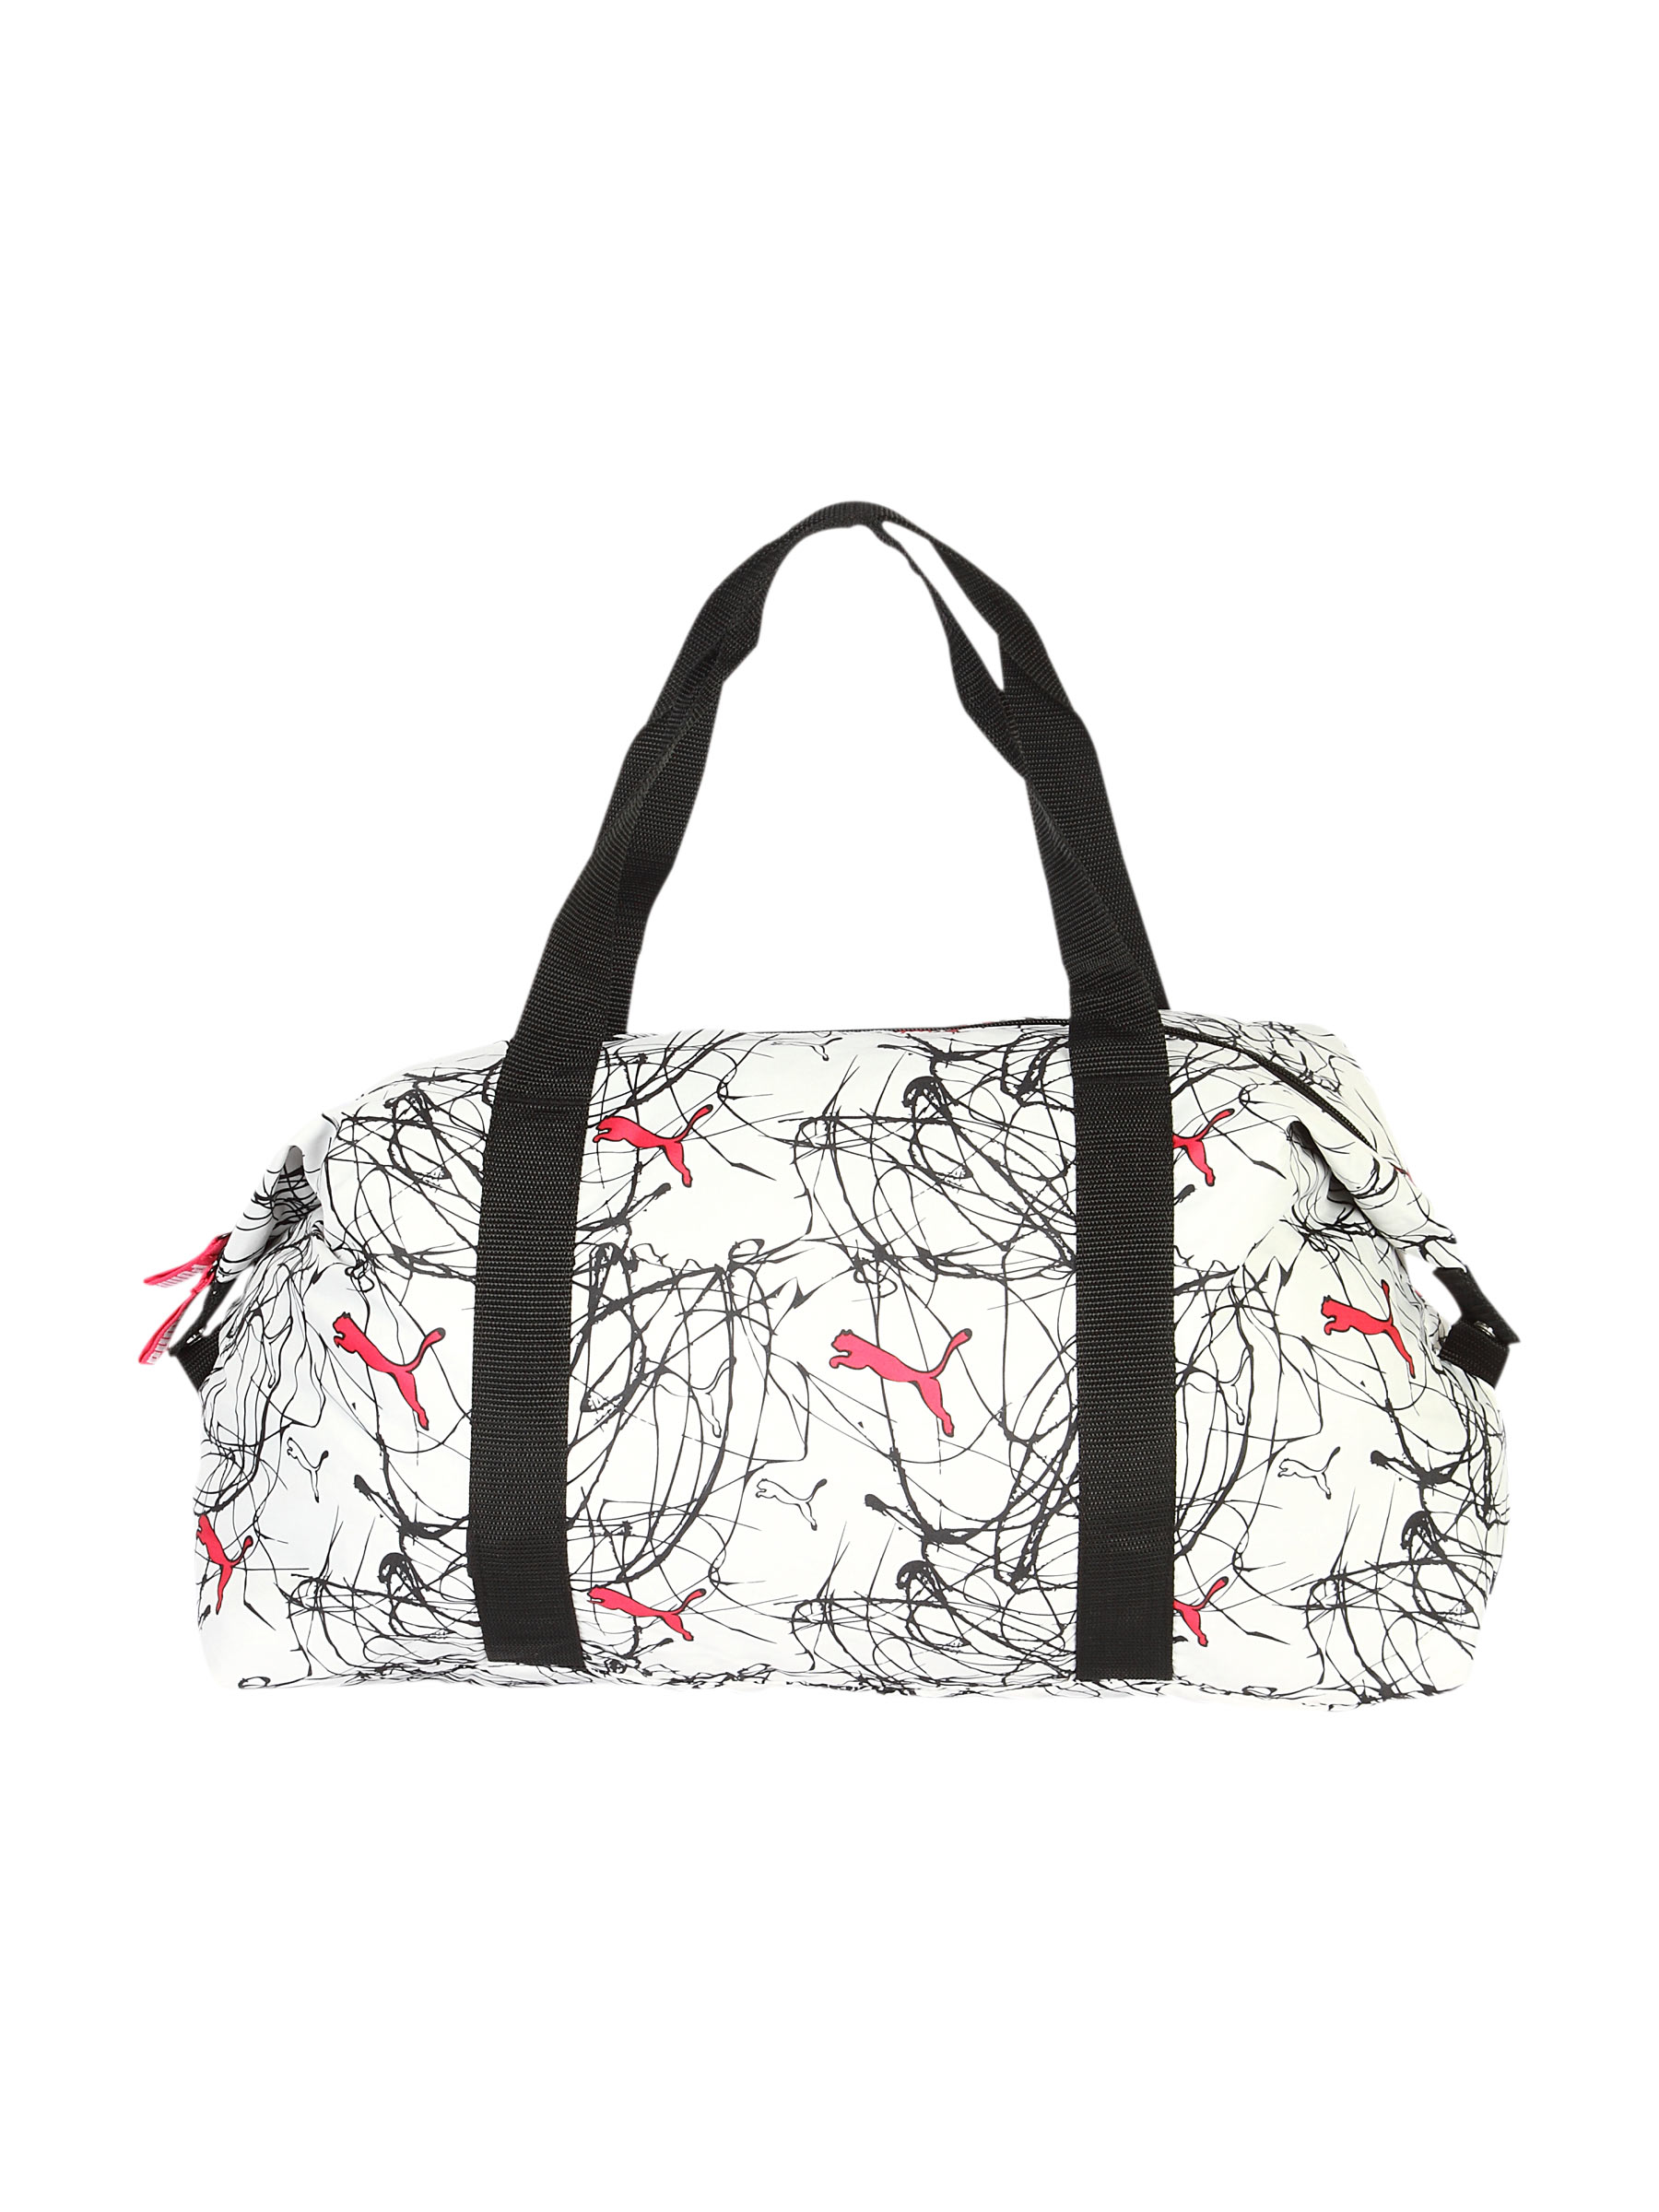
Puma Women Core Lite Grip White Duffle Bag
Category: Accessories / Bags / Duffel Bag
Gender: Women
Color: White
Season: Fall 2011
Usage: Casual